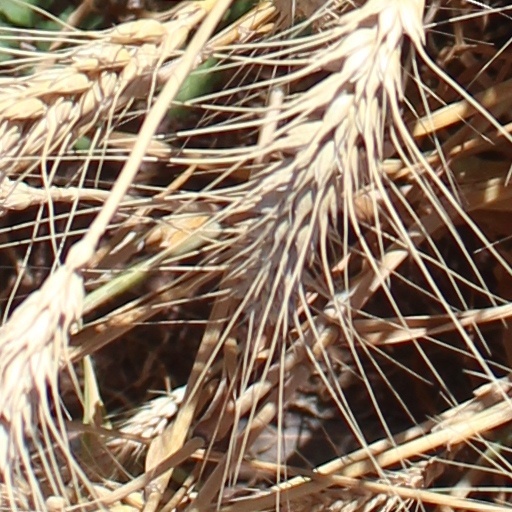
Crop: wheat